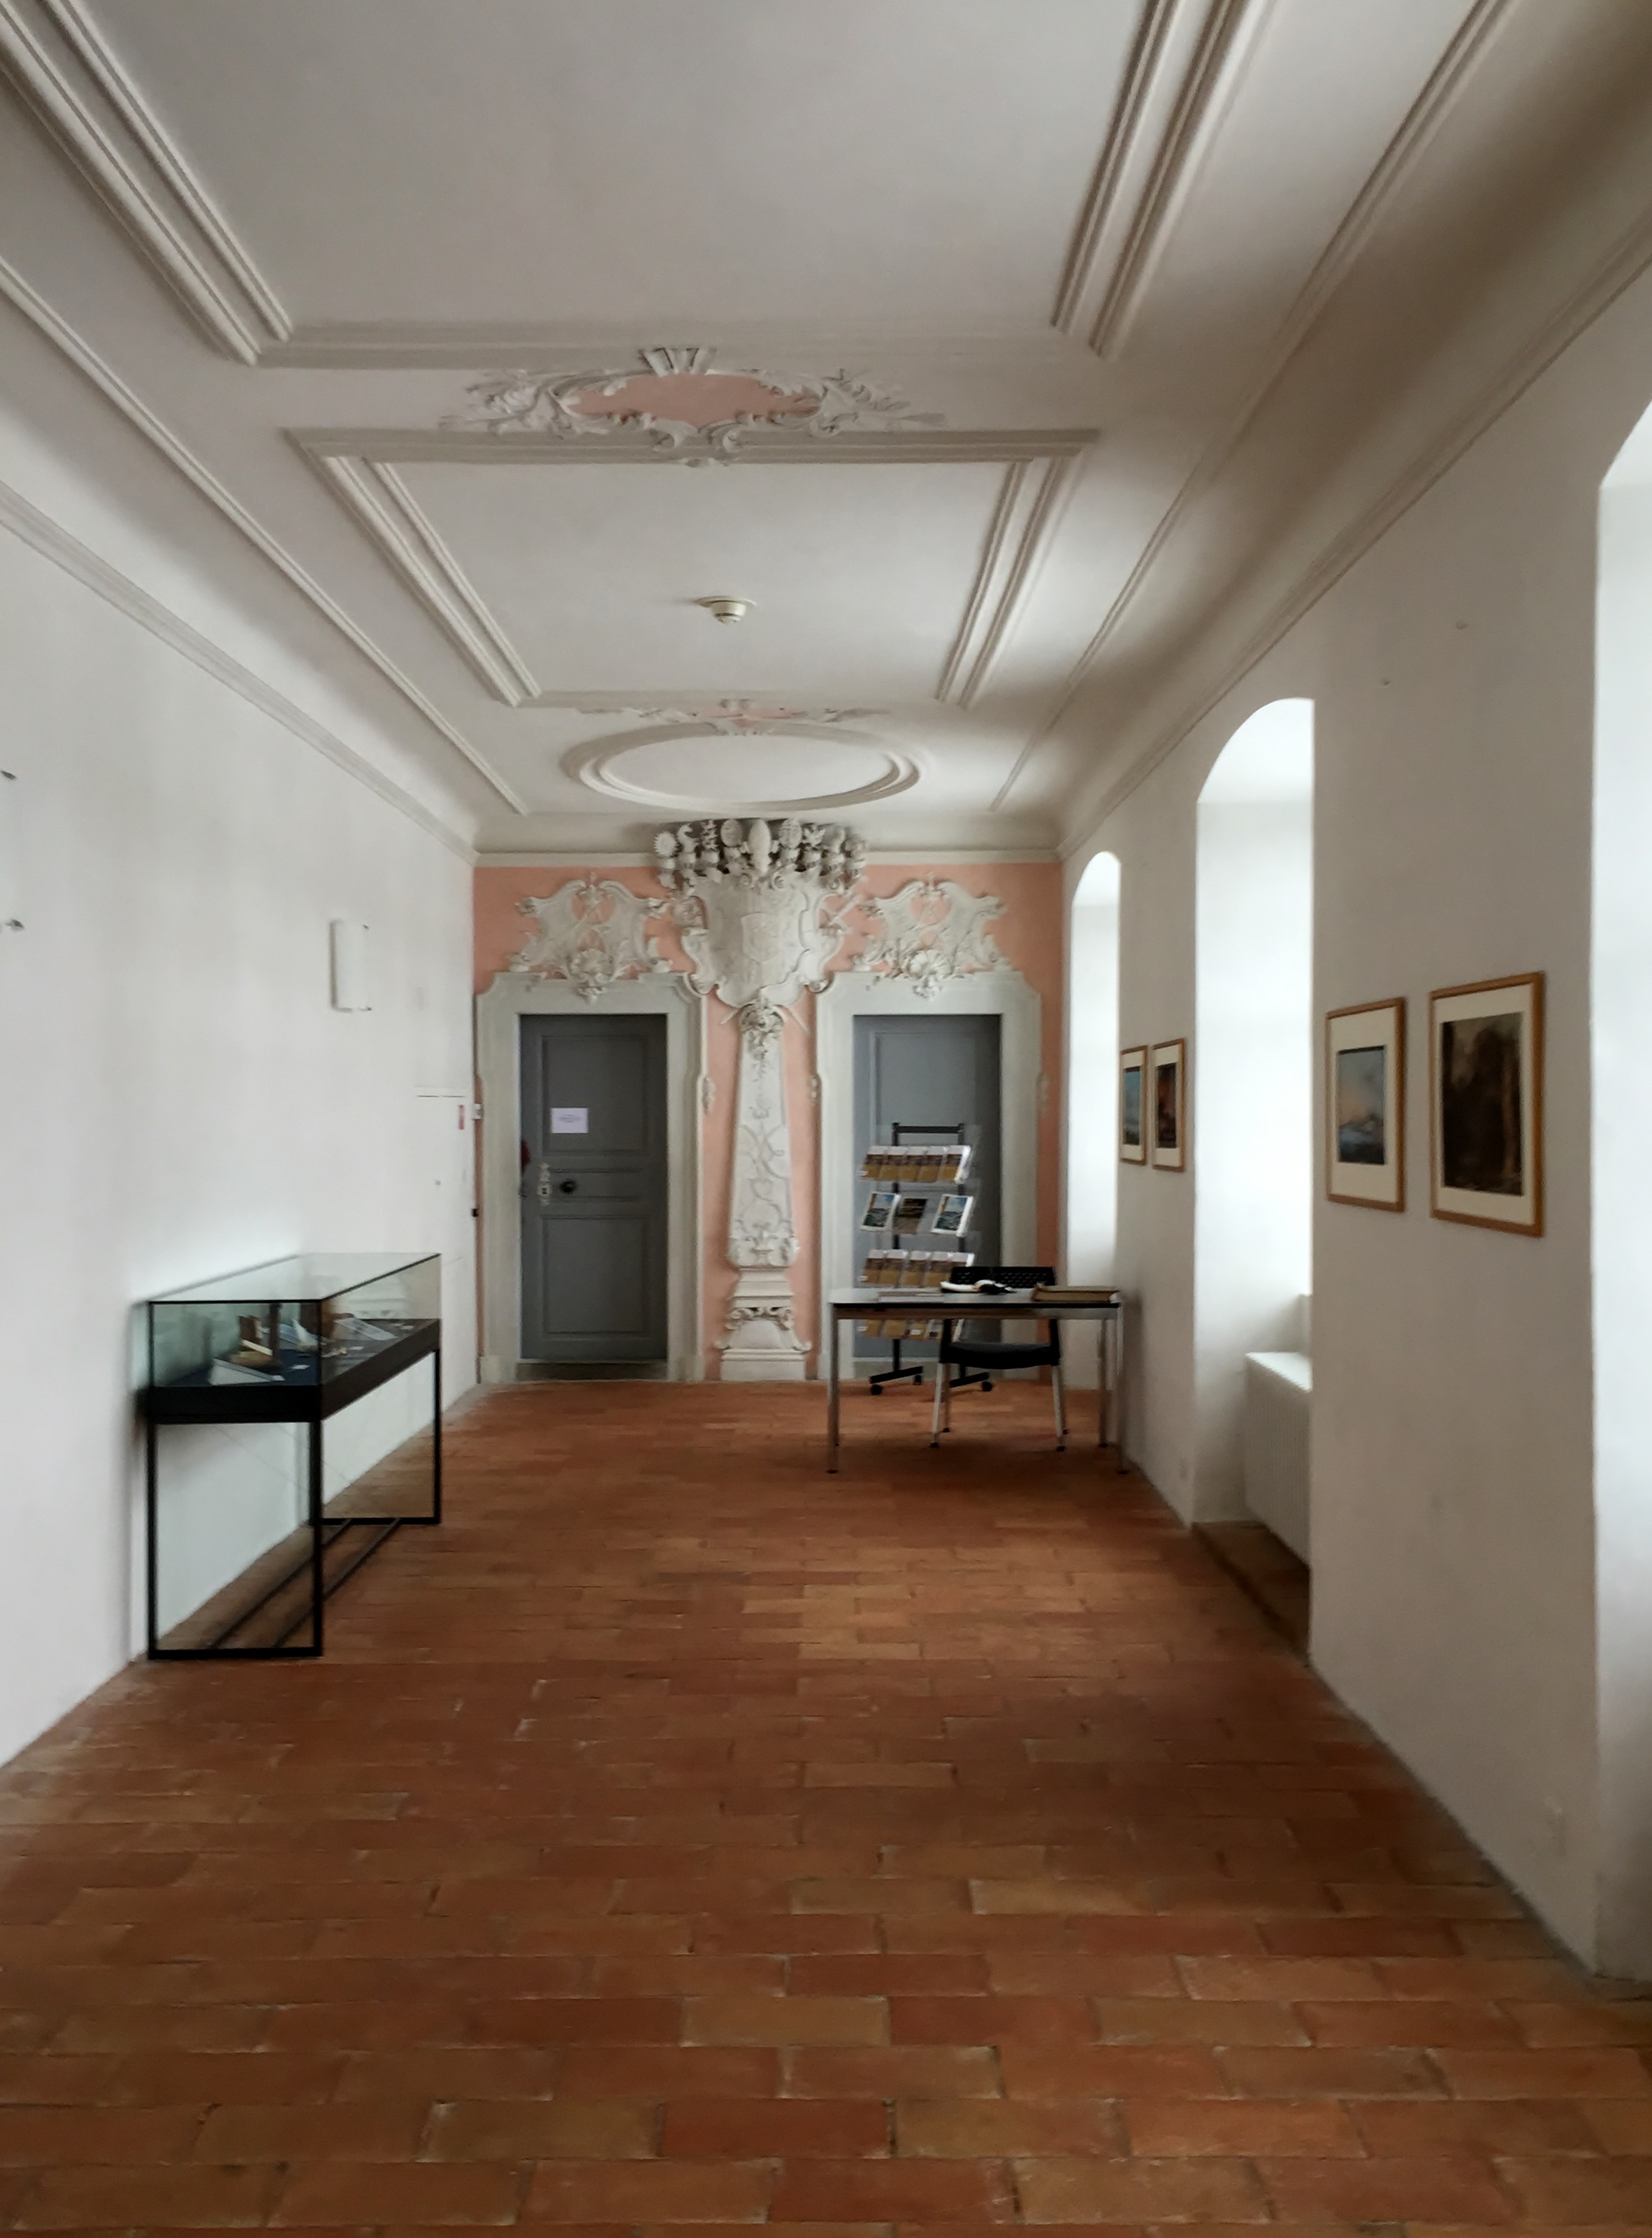
architecture, mansion, floor, home, ceiling, hall, loft, property, living room, room, interior design, design, monastery, switzerland, abbey, tourist attraction, estate, lobby, real estate, inner hallway, flooring, wood flooring, canton of schwyz, einsiedeln